Mitch Easter

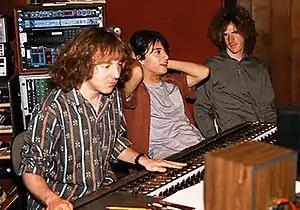
Easter producing Game Theory's "Lolita Nation" in San Francisco, 1986. L–R: Easter, Michael Quercio, Scott Miller.

In 1980, Easter started Drive-In Studio, a professional recording studio located in what was originally his parents' garage. One of his earliest recording sessions was "Radio Free Europe", the debut single by R.E.M. Drive-In Studio became an integral part of the local indie-rock scene of Winston-Salem, recording a number of bands at low "knock-down" rates. Easter closed the Drive-In Studio in 1994, and moved from Winston-Salem to Kernersville, North Carolina, where he opened his current recording studio, Fidelitorium Recordings.